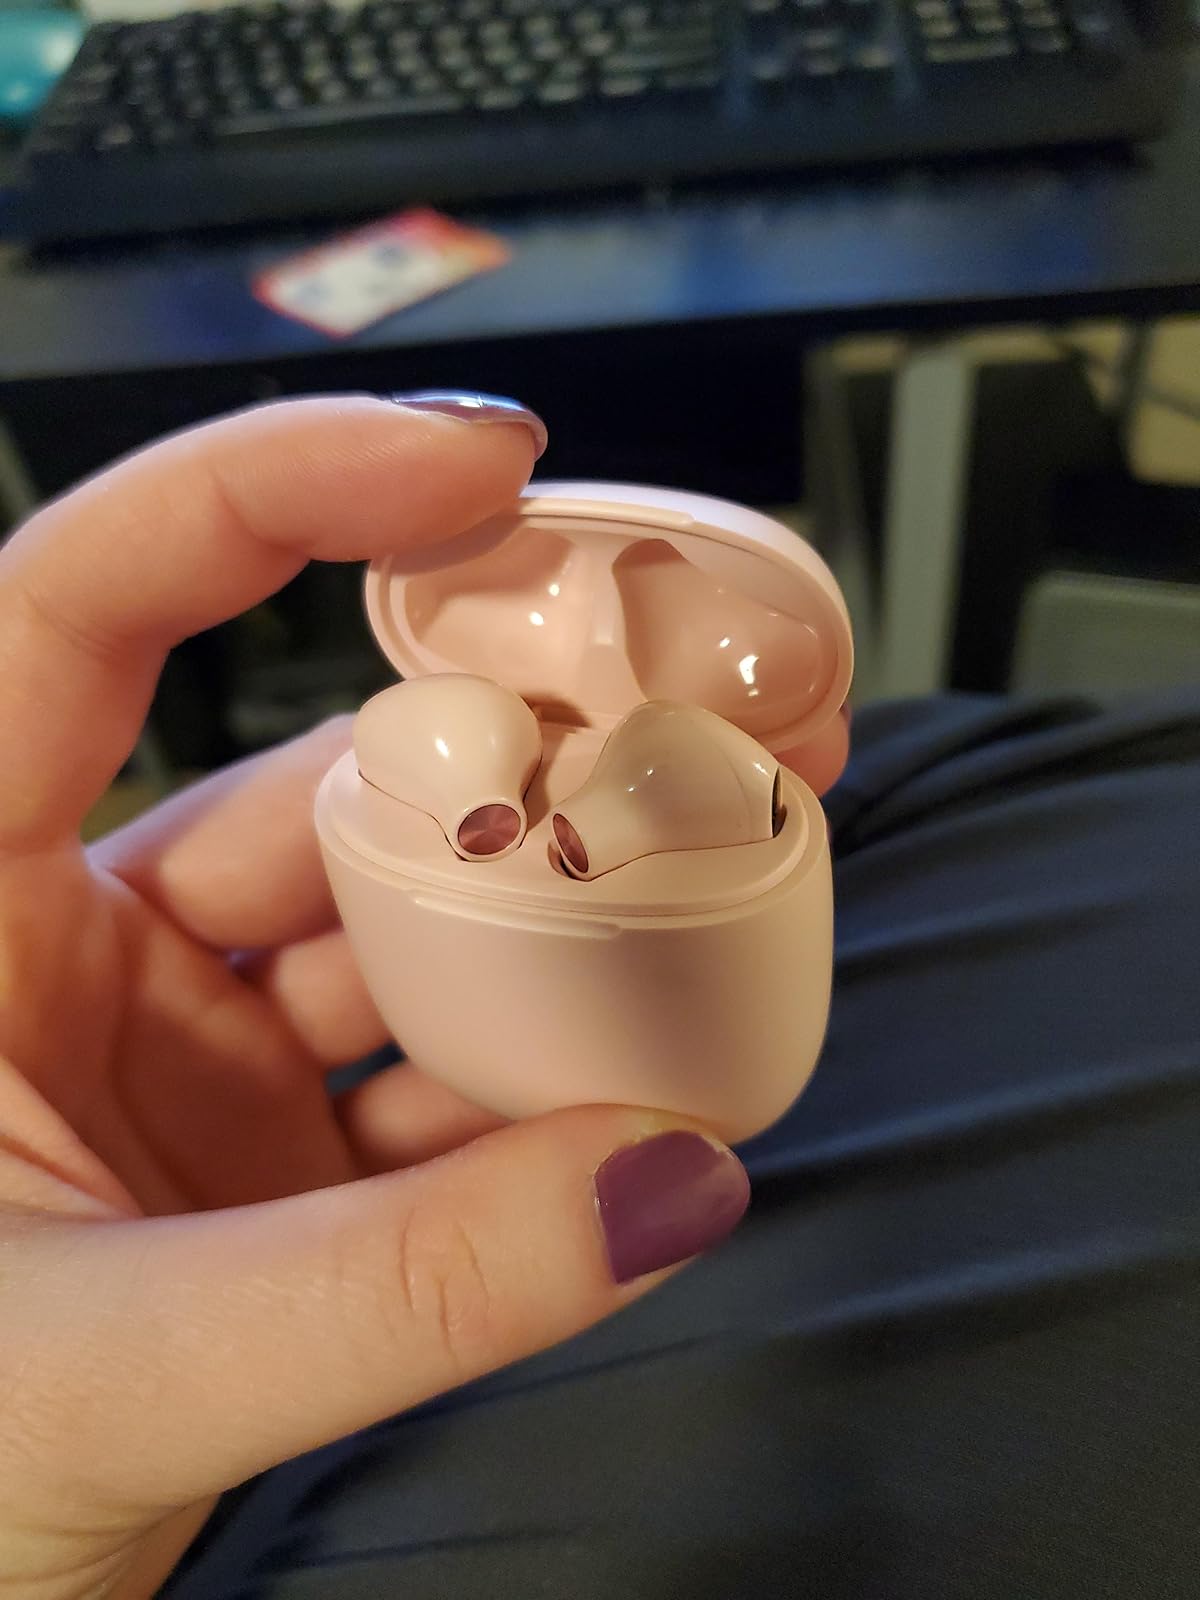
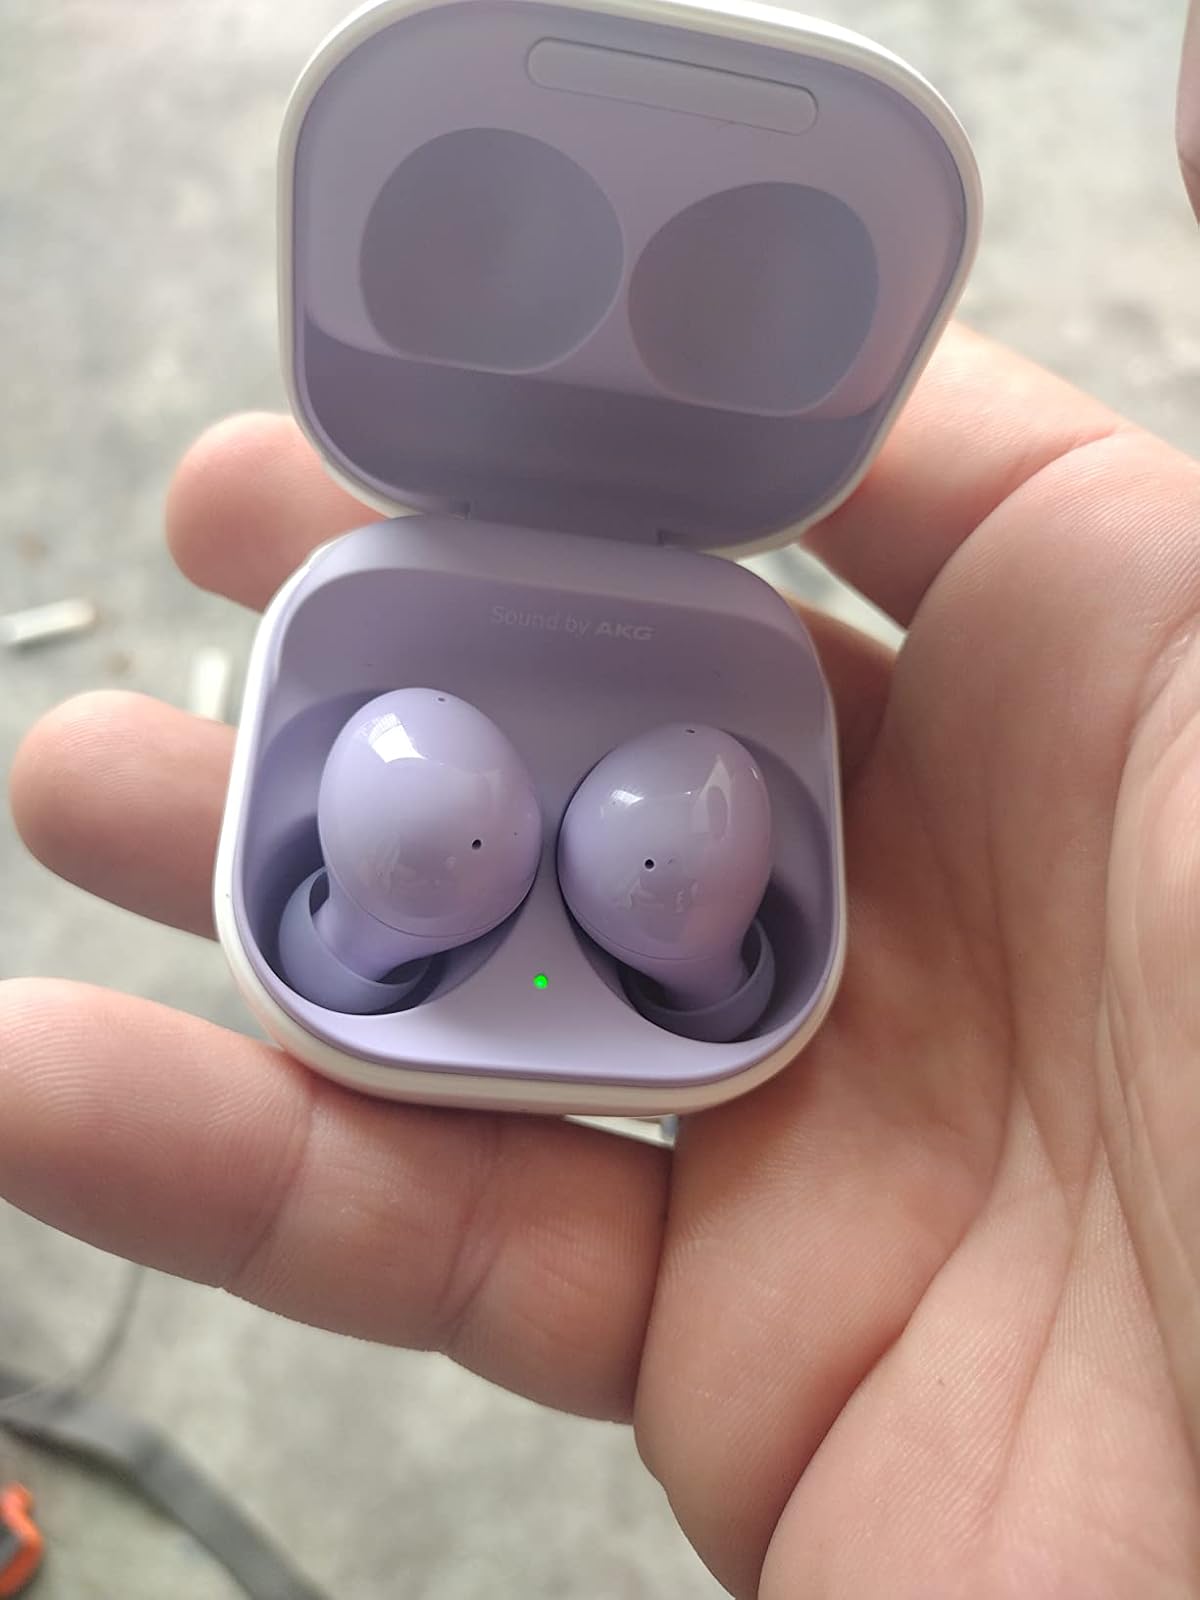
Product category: earbuds
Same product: no